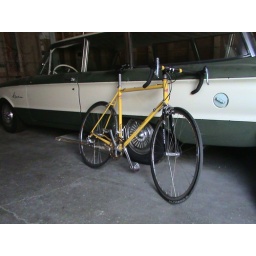
Billy Spaceman's Cog road bike with Gary's car in San Fransisco